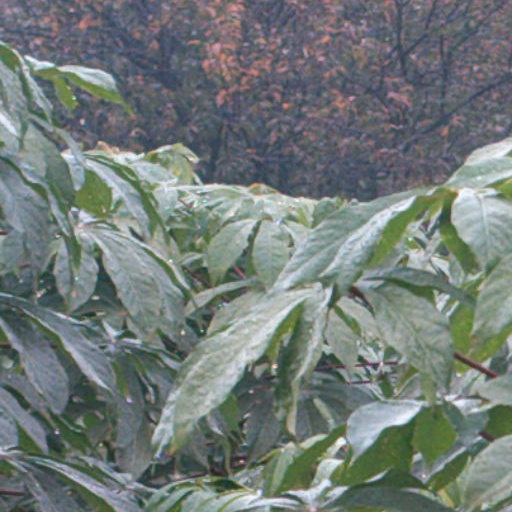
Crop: cassava